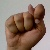
The image shows a hand gesture representing the letter 'T' in Indian Sign Language.